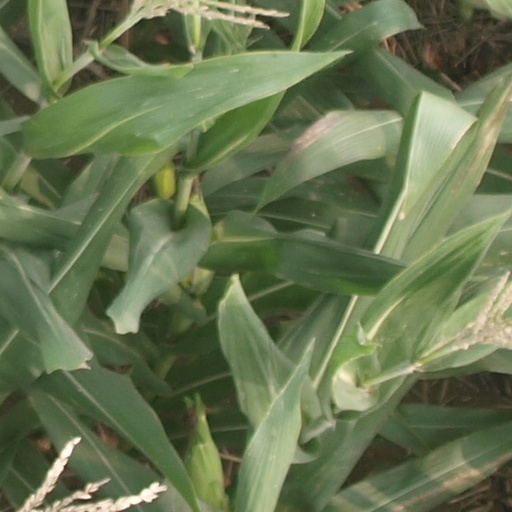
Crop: maize; corn